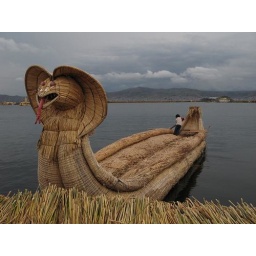
A little guy tries to get away in a traditional grass boat in Lake Titicaca.